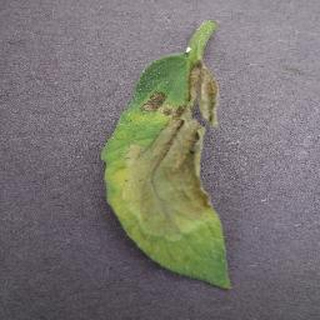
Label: tomato_late_blight